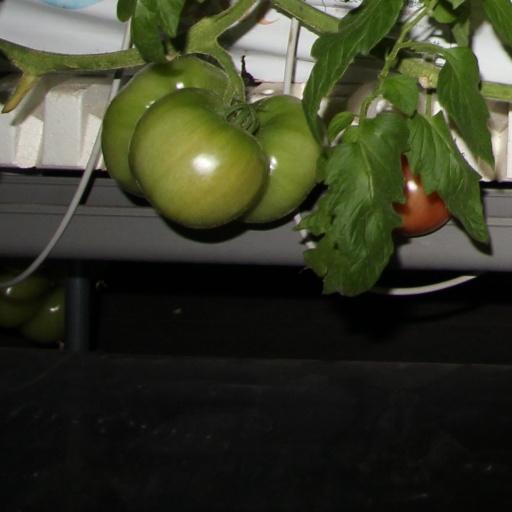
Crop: tomato